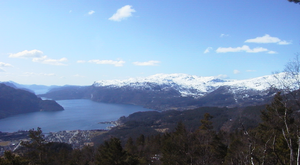
Fjorde i Norge / Fjorde efter fylke / Rogaland
Saudafjorden
Norske fjorde er kendt verden over og står som et symbol på den norske natur. Der er op mod 1190 navngivne fjorde i Norge, og den norske kyst er et af de områder i verden med de fleste fjorde. Norge har også flere af de længste fjorde i verden med Sognefjorden på 204 km som den længste. De fleste af fjordene findes i det langstrakte Nordland, som har op mod 300 fjorde, mens Finnmark har omkring 200. To af fjordene, Geirangerfjorden og Nærøyfjorden, står på verdensarvslisten for naturområder.